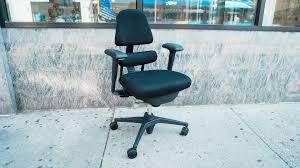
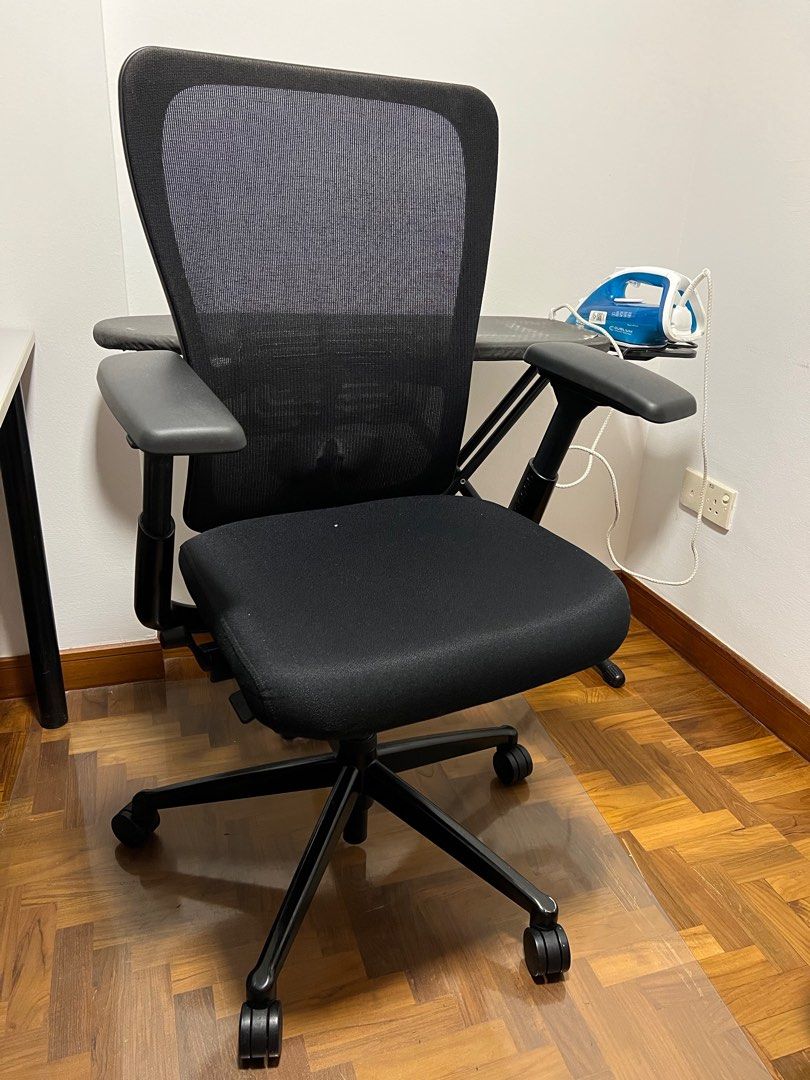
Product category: items_chair
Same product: no